Khoshk-e Bijar

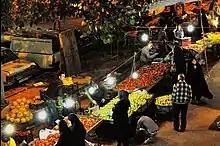
The bazaar of Khoshk-e Bijar

People of Khoshk-e Bijar speak Gilaki and farsi languages. People are mainly involved in Agriculture, Gardening, Animal husbandry, Beekeeping, Fish farming and mat weaving.